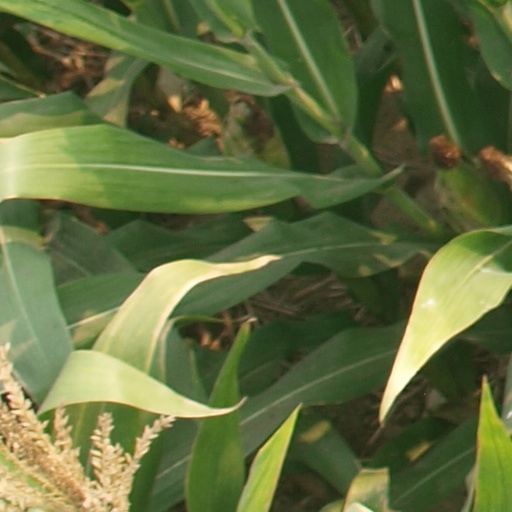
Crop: maize; corn